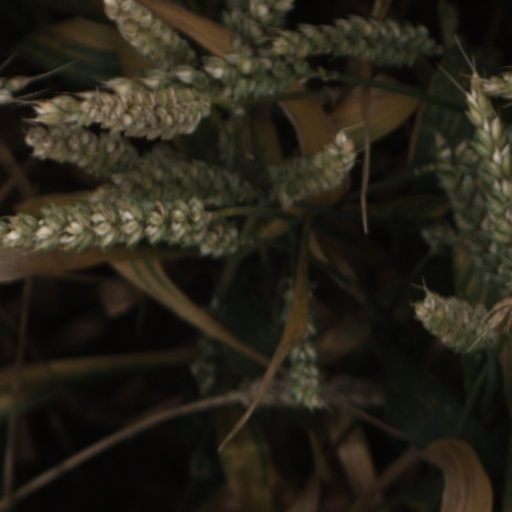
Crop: wheat